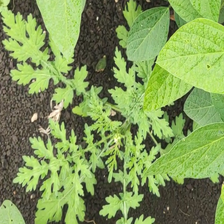
Weed species: Gajar_gavat_(Parthenium hysterophorus)